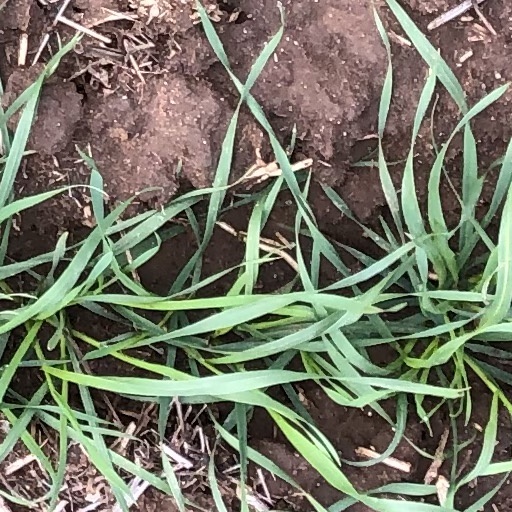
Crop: wheat